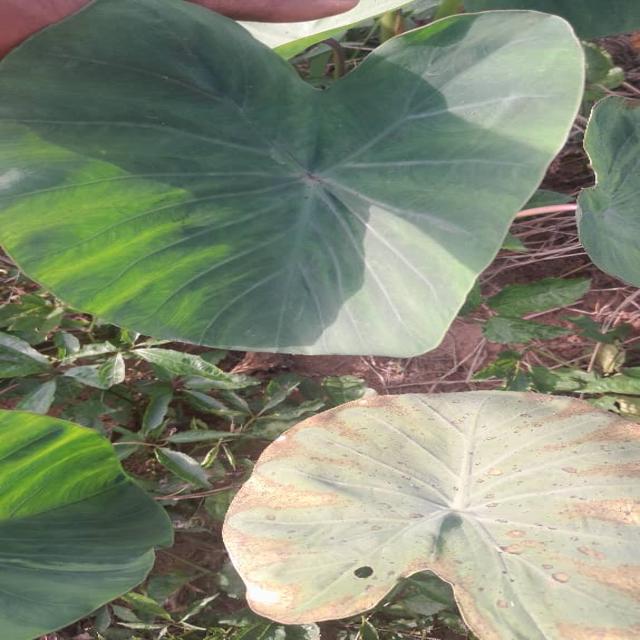
Label: Healthy